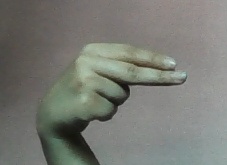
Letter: ain